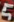
Number: 5